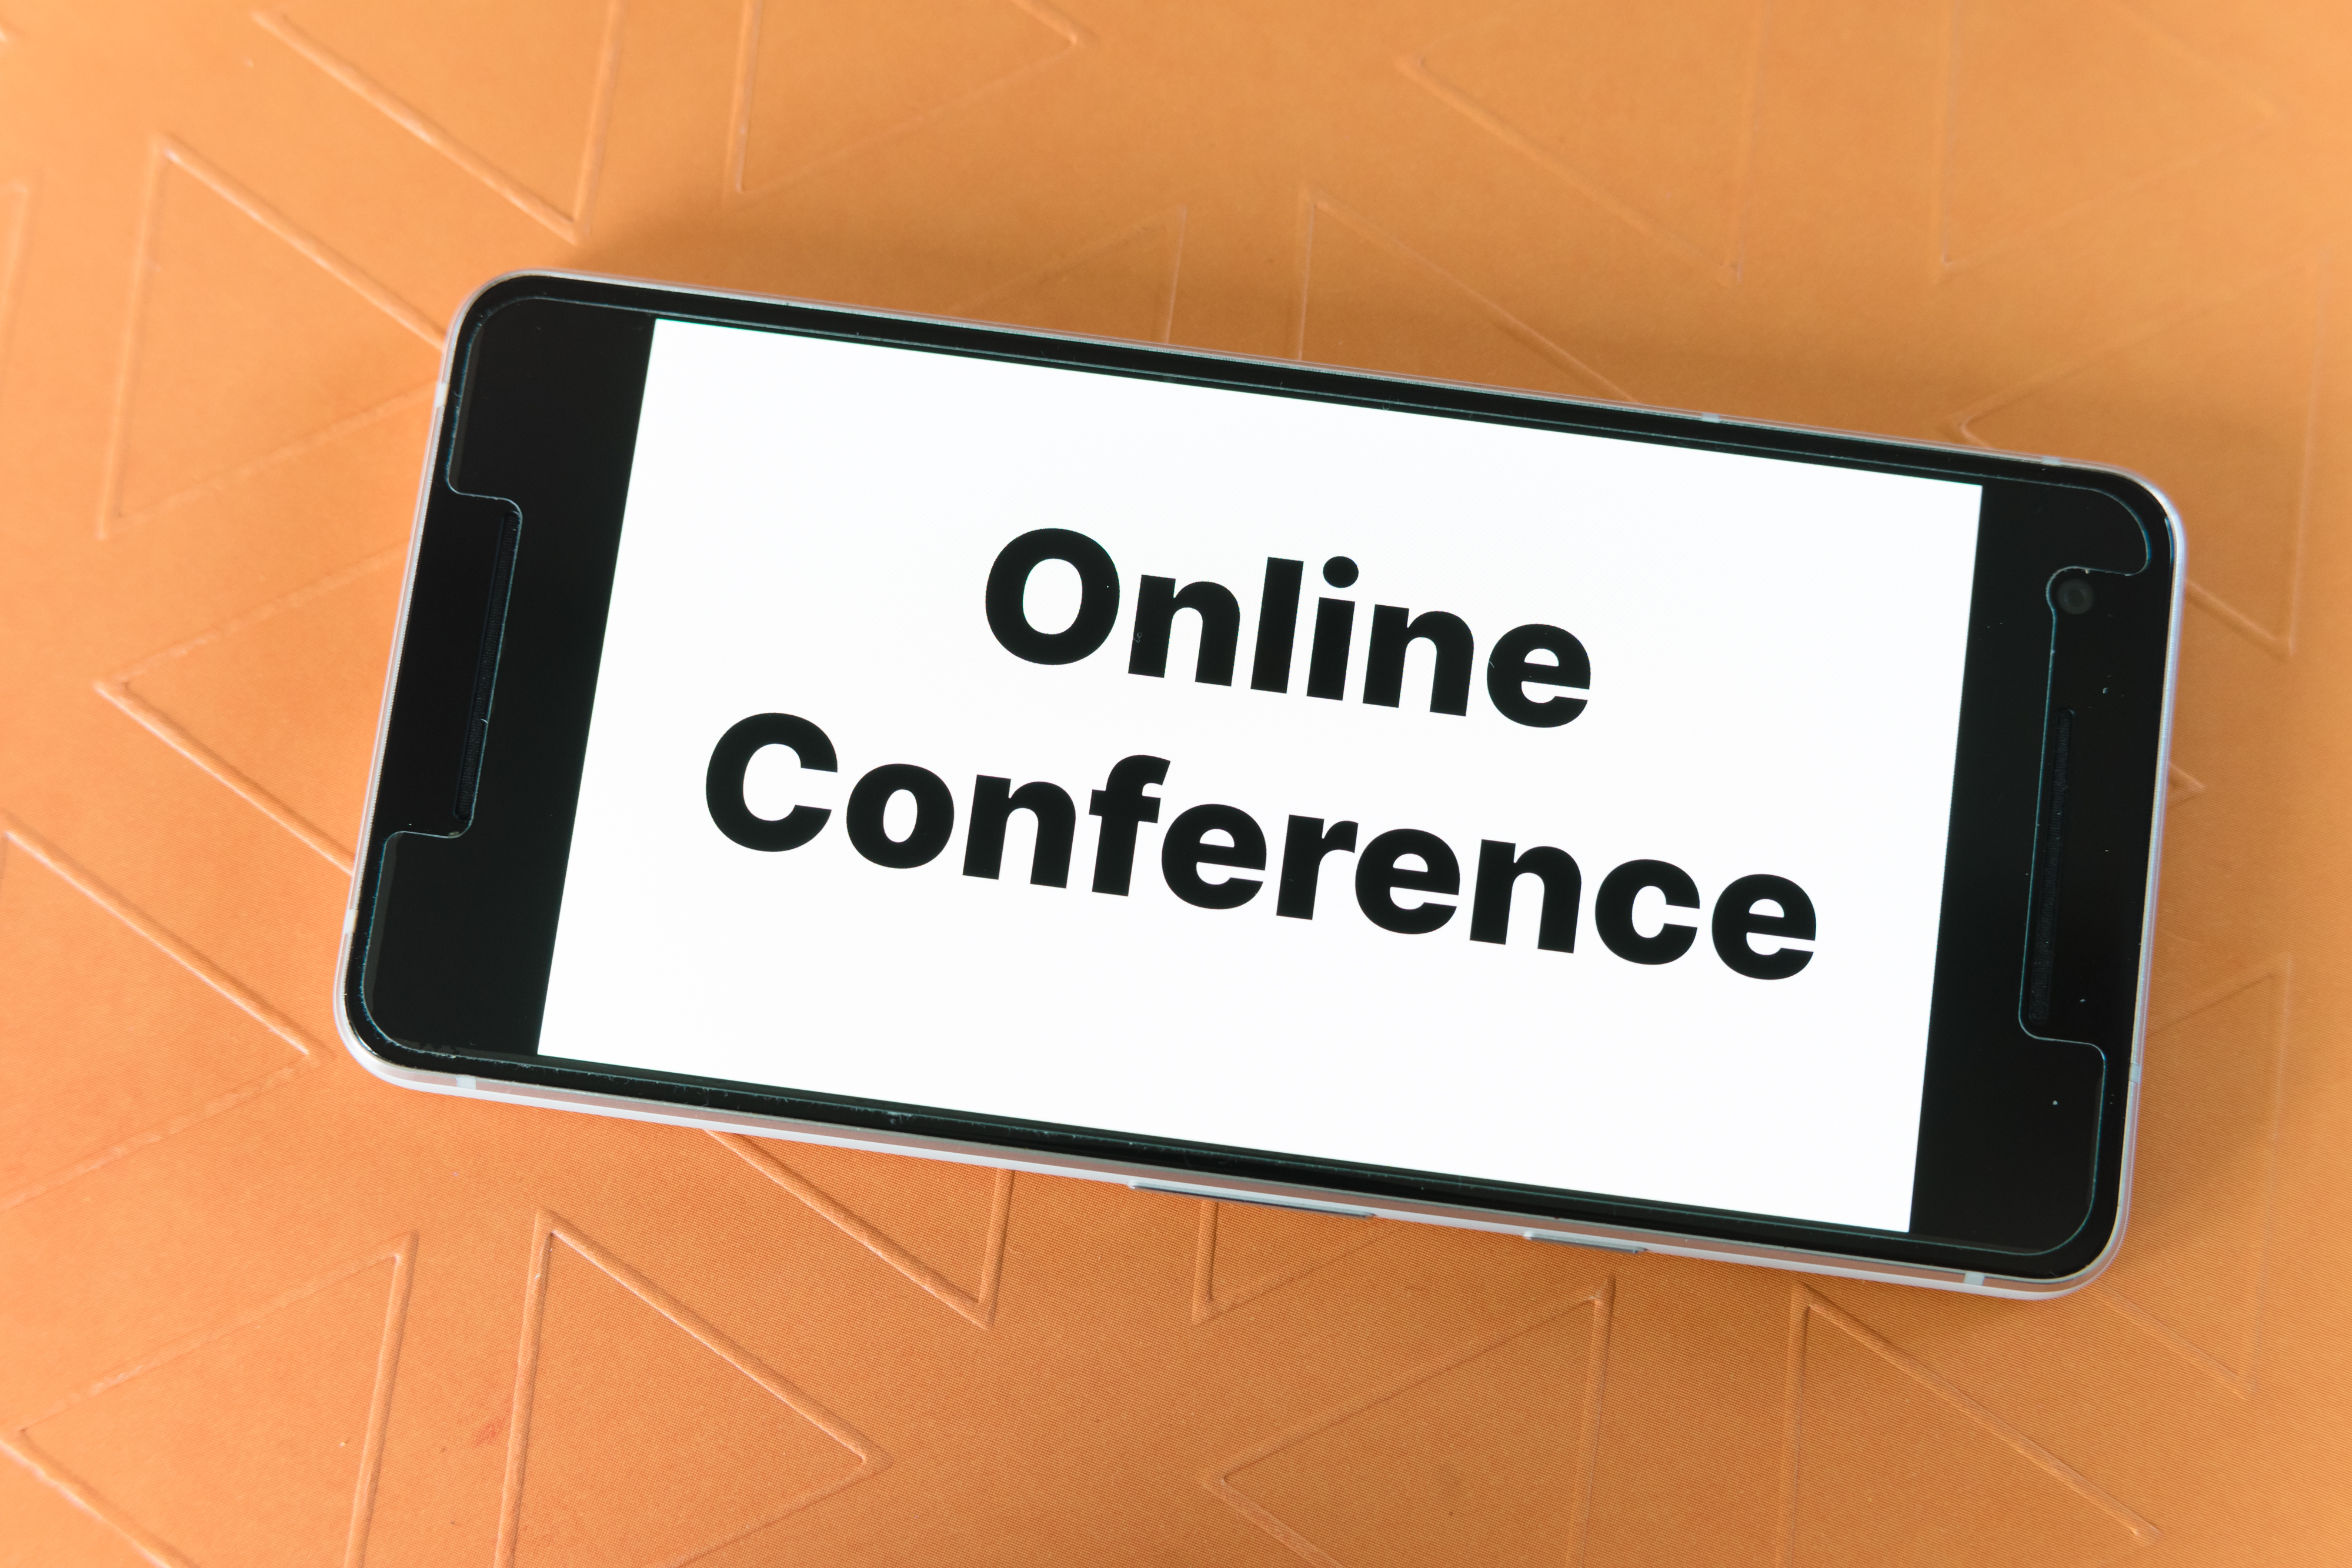
online, video, conference, meeting, tools, connection, technology, cyberspace, business, communication, digital, office, electronic, screen, conversation, computer, web, virtual, call, group, work, workspace, remote, distant, text, font, gadget, electronics, smartphone, signage, electronic device, sign, communication device, mobile phone, label, portable communications device, multimedia, brand, icon